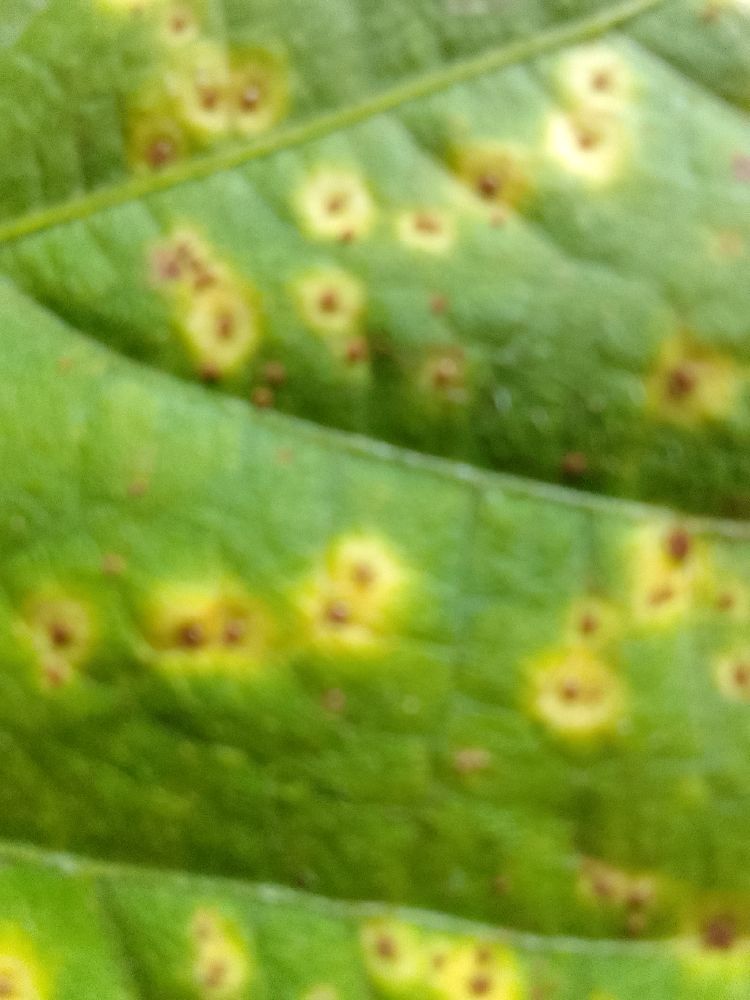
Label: rust